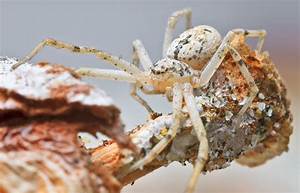
Label: spider